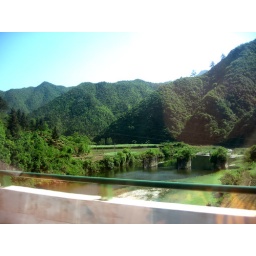
The water in the rivers seems pretty clean. I wouldn't drink it, but it looks clear enough.